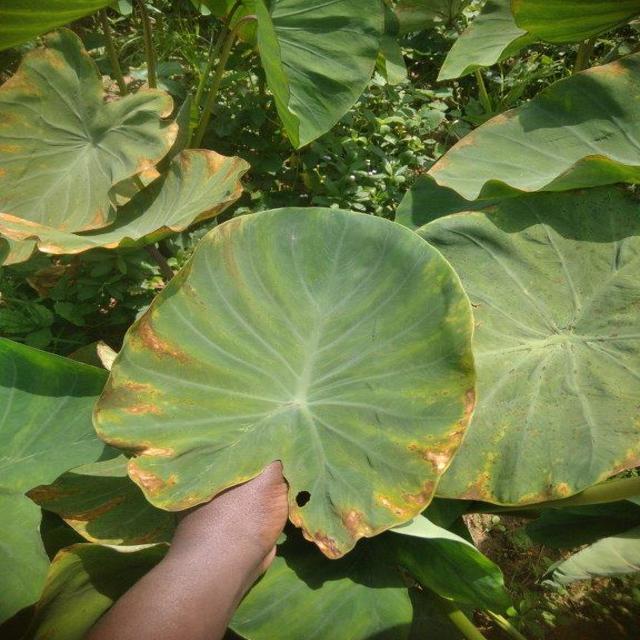
Label: Mid_Blight